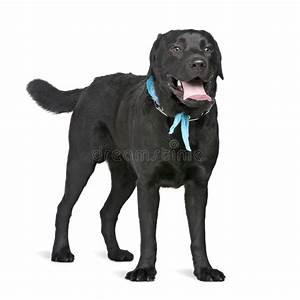
Label: dog